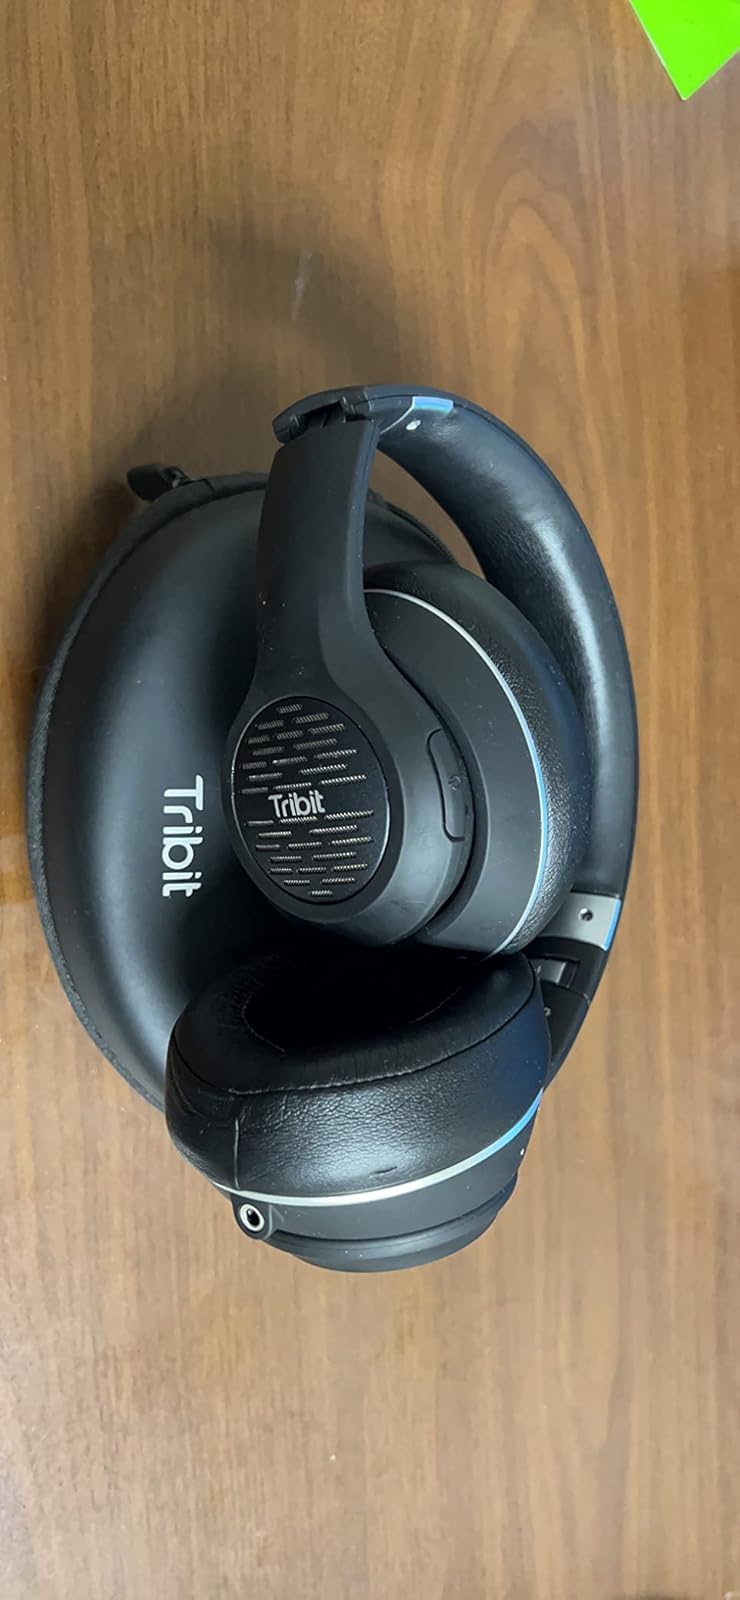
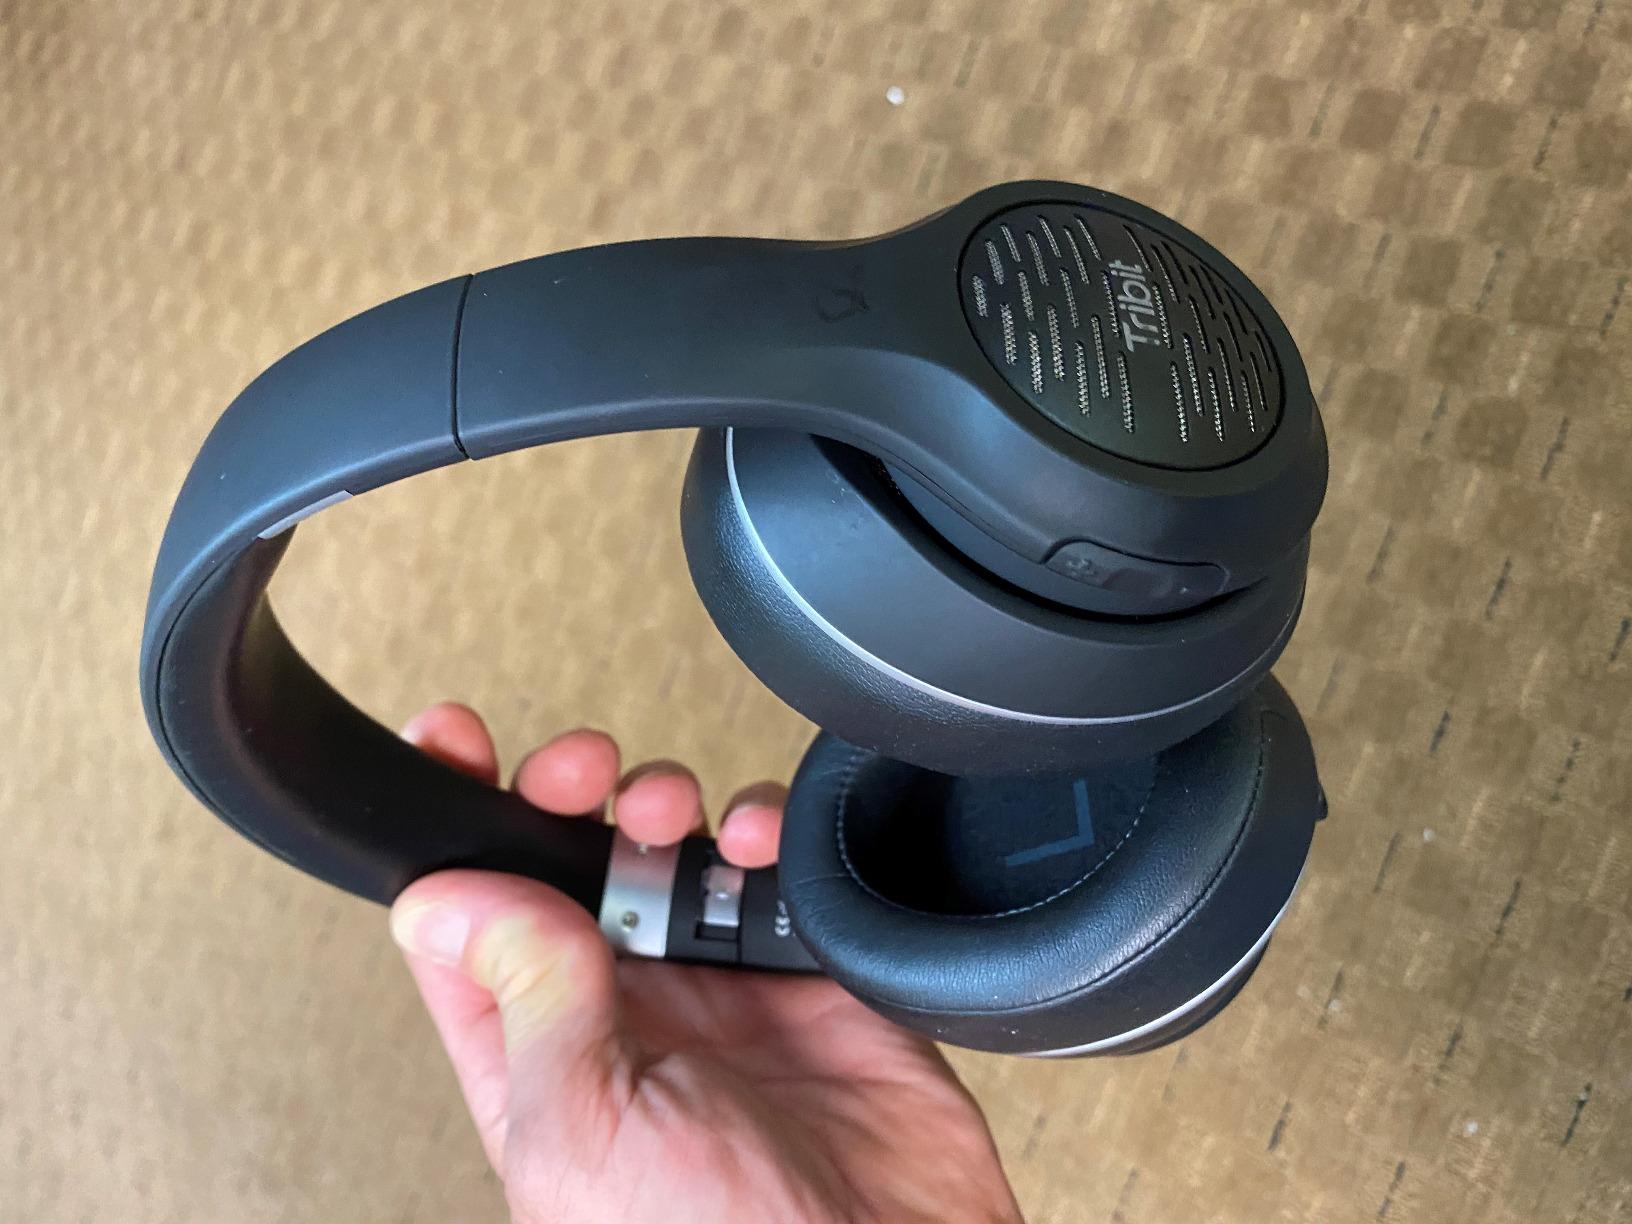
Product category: headphones
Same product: yes